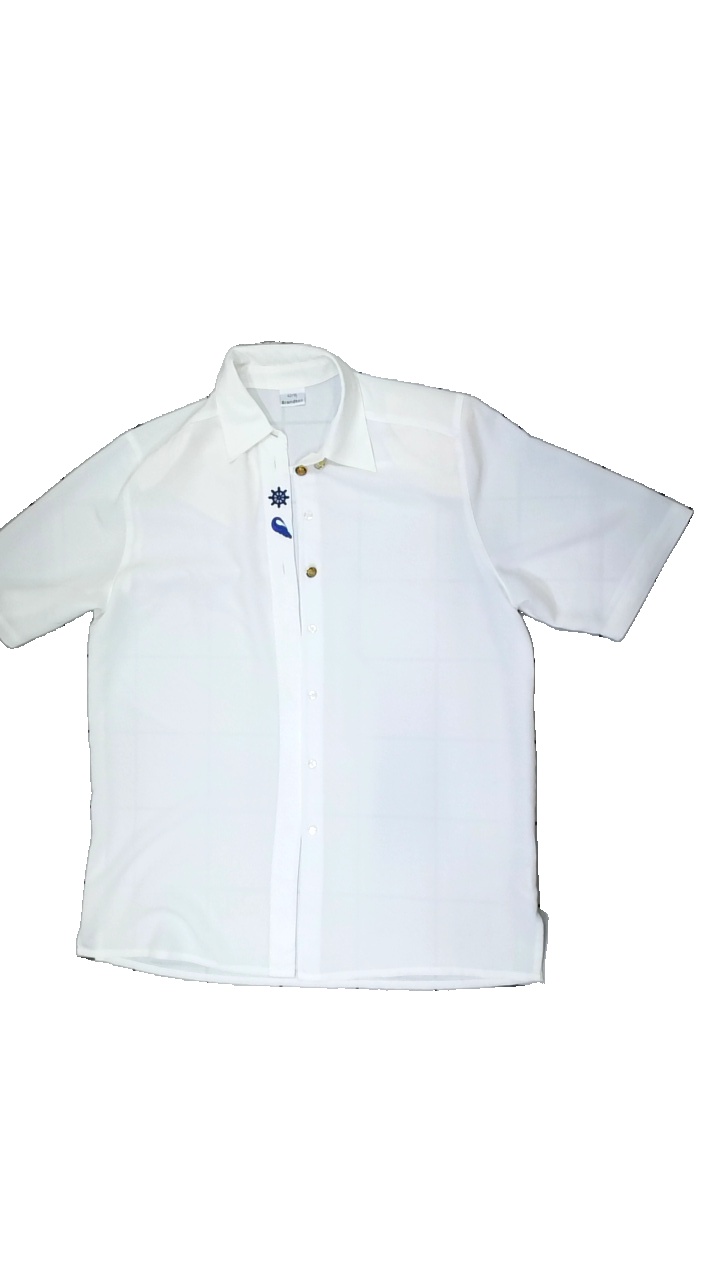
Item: Shirt (Ladies)
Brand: Brantex
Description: White 80s shirt with shoulderpads
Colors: White
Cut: Regular
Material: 100% Polyester
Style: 80s
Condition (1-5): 5
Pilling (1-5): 5
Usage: Reuse
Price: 100-150